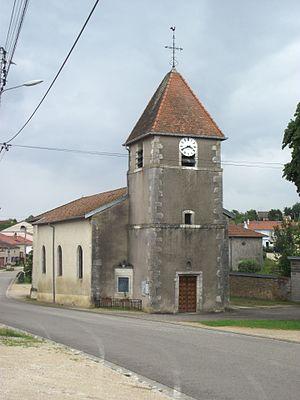
Eglise de Moutrot (54)
Moutrot est une commune française située dans le département de Meurthe-et-Moselle en région Grand Est.